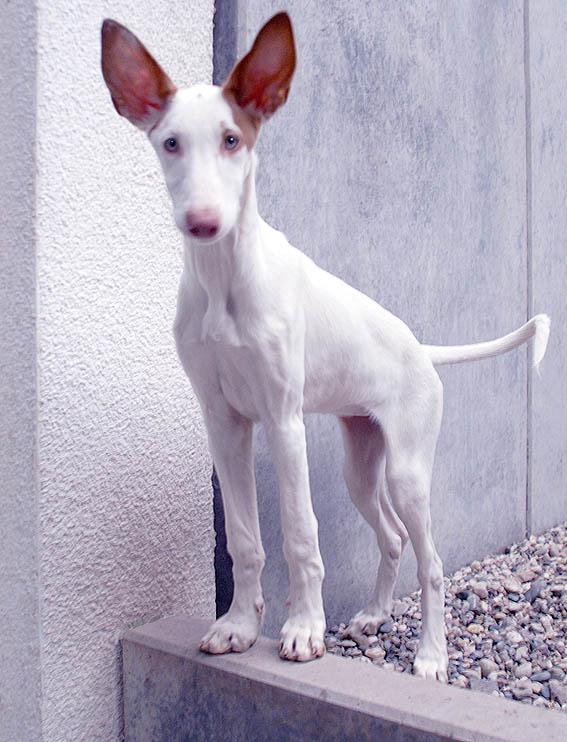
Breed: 210-n000006-Ibizan_hound